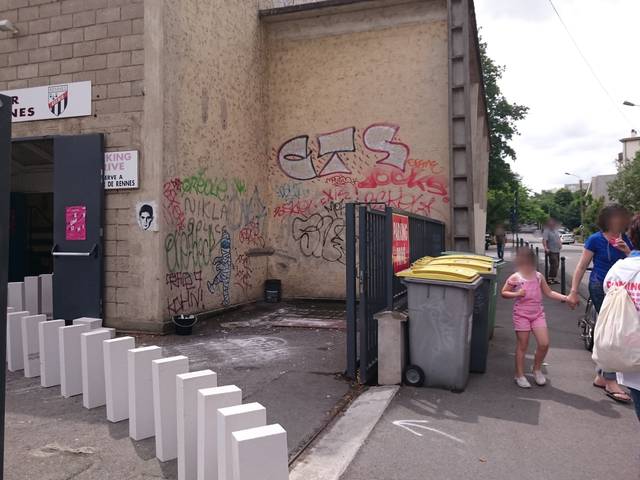
Region: France
Coordinates: 48.111, -1.694